Charles Creighton Carlin

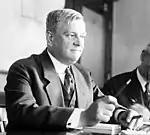
Carlin in 1920

Charles Creighton Carlin (April 8, 1866 – October 14, 1938) was an American lawyer, newspaper publisher and Democratic politician who served 6 terms in the United States House of Representatives representing Virginia's 8th congressional district from 1907 to 1919.